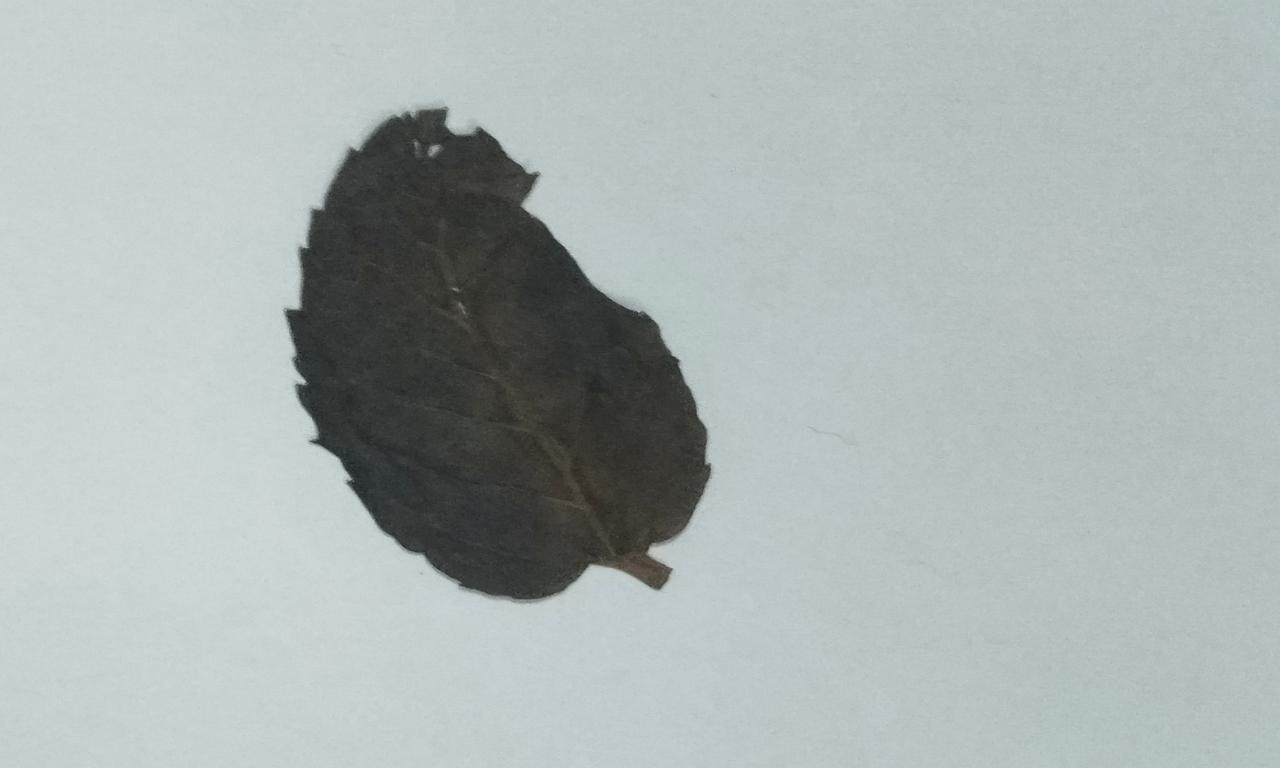
Label: Dried